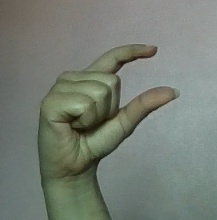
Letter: dal